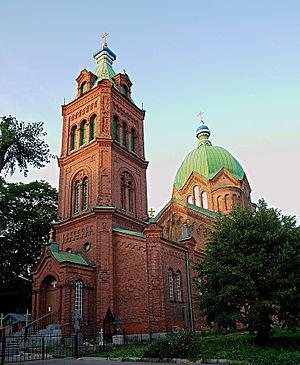
L'église de Tous-les-Saints est une église orthodoxe russe de Riga qui est plus l'église du séminaire orthodoxe de la ville
L'église de Tous-les-Saints est une église orthodoxe russe située à Riga en Lettonie.